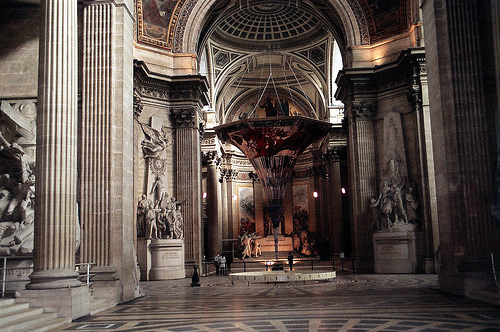
Label: not_food